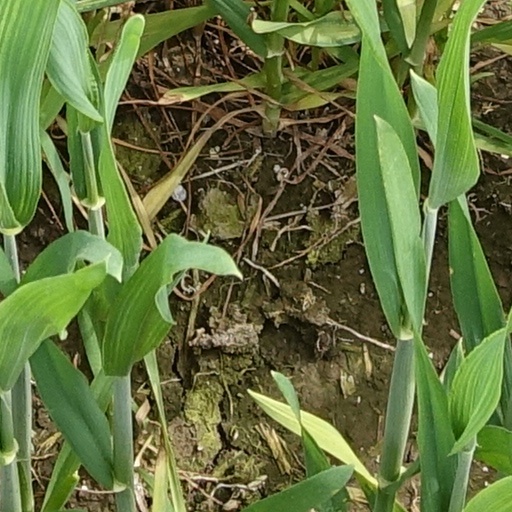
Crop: wheat